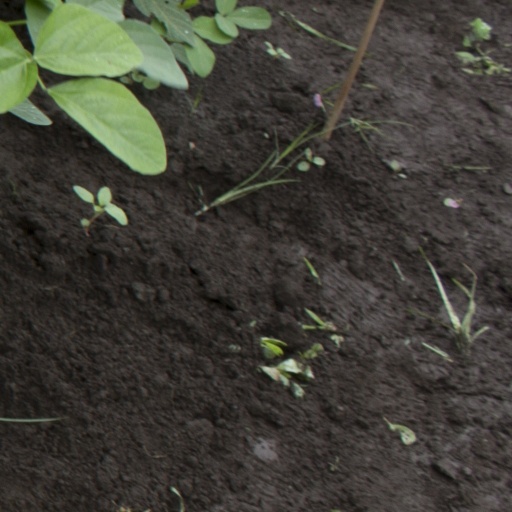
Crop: soybean